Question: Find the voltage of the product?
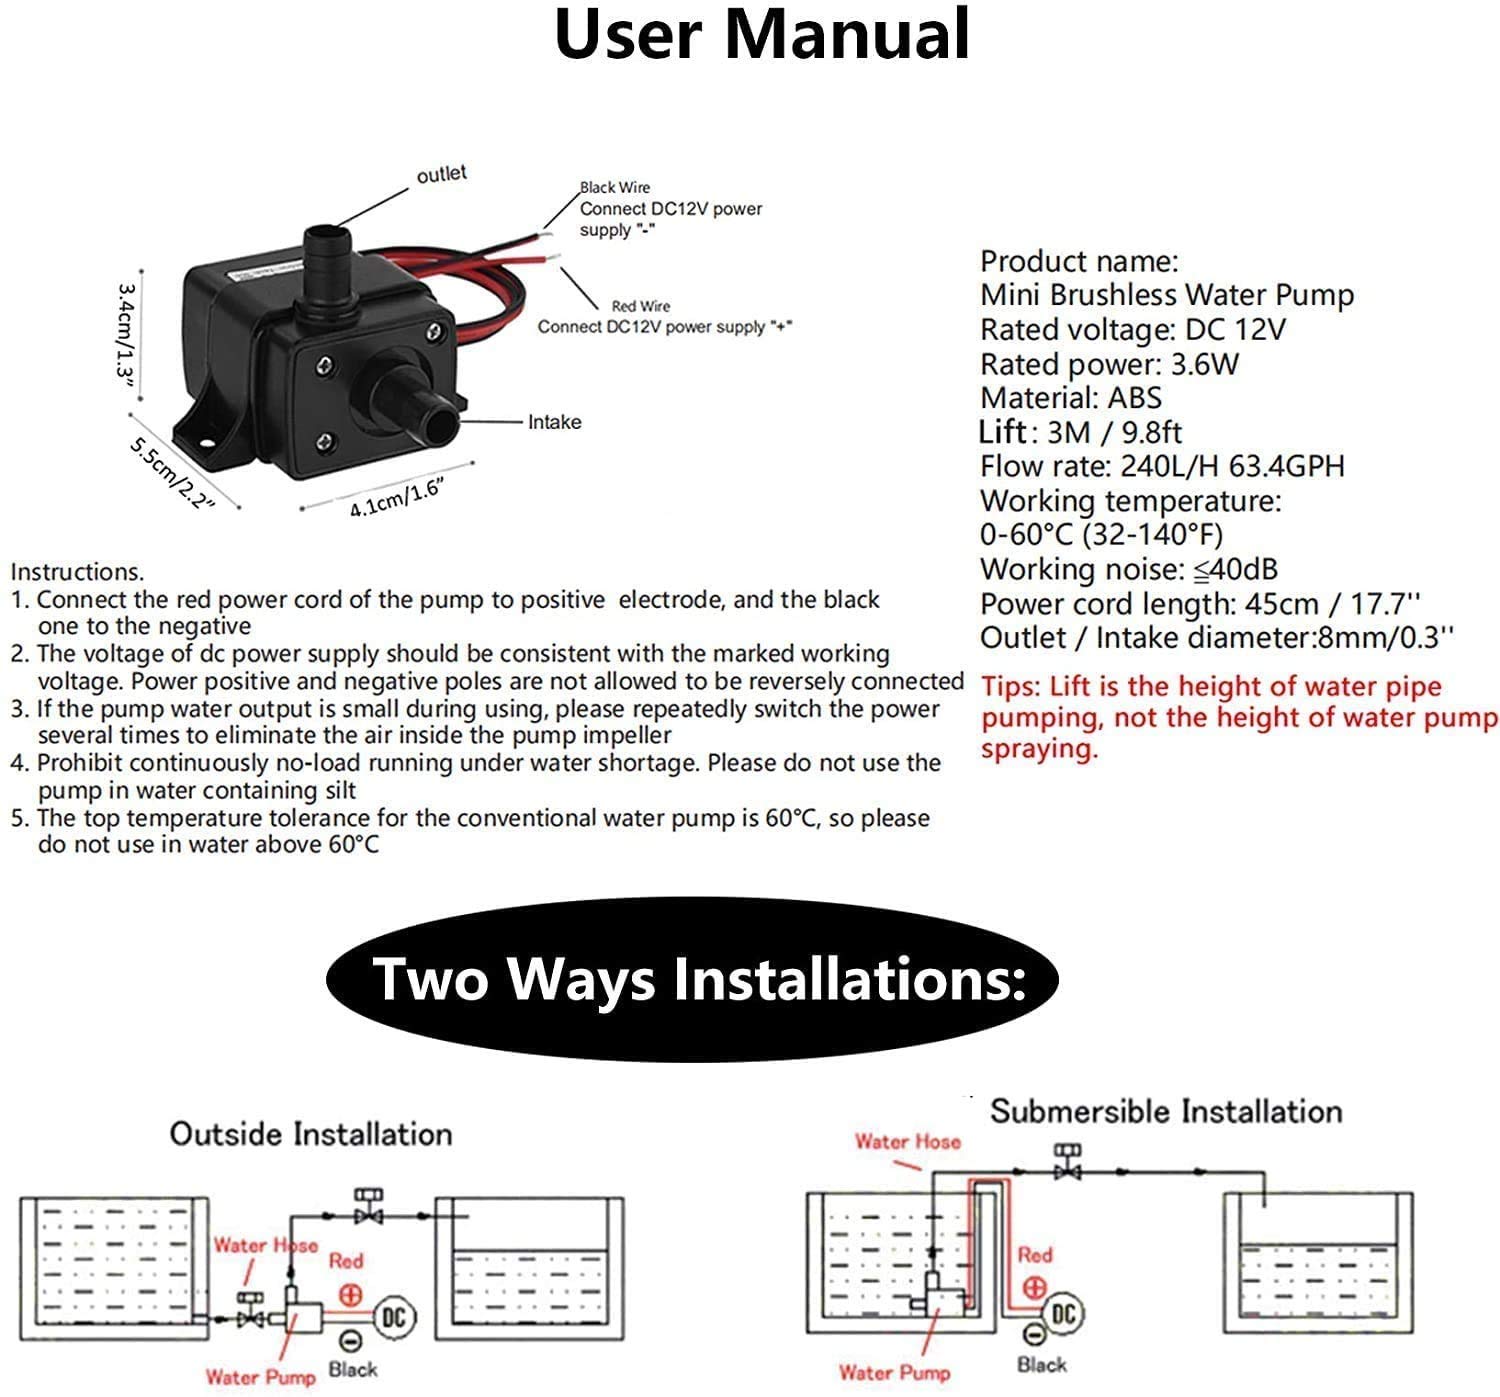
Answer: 12.0 volt